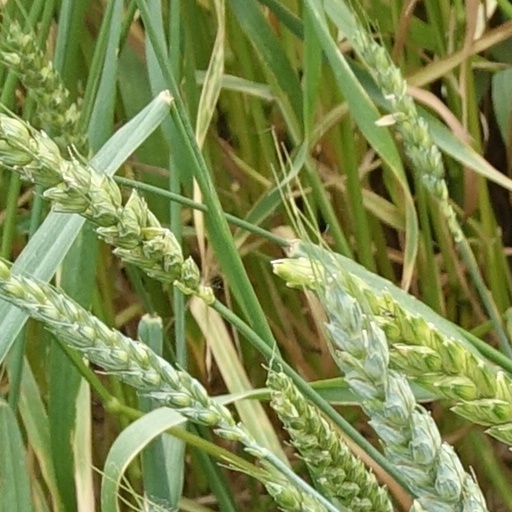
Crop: wheat